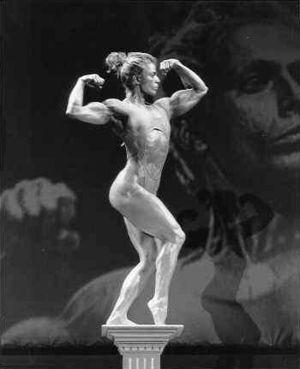
Sharon Leigh Bruneau est une modèle et bodybuilder retraitée canadienne. De 1992 à 1994, elle a participé à trois éditions de Ms. Olympia, puis a brièvement concouru en catégorie fitness. Elle a également eu une carrière sporadique en tant qu'actrice de films d'action.